Jimmy Swaggart

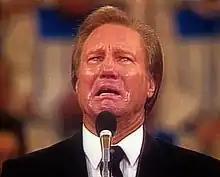
This image of Swaggart brought to tears while delivering his "I have sinned" speech has often been used as a representation of the televangelist scandals of the late 1980s.

On February 21, 1988, without giving any details regarding his transgressions, Swaggart delivered what came to be known as his "I have sinned" speech on live television. He spoke tearfully to his family, congregation, TV audience, and ended his speech with a prayer: "I have sinned against You, my Lord, and I would ask that Your Precious Blood ... would wash and cleanse every stain until it is in the seas of God's forgetfulness never to be remembered against me anymore."